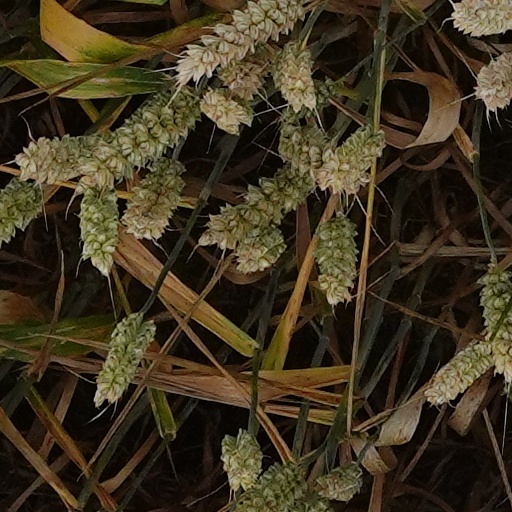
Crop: wheat